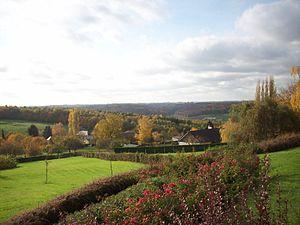
Panorama visible depuis la mairie des Hogues.
Les Hogues est une commune française située dans le département de l'Eure en région Normandie.